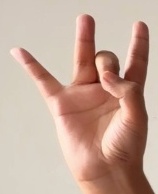
ASL sign: 8